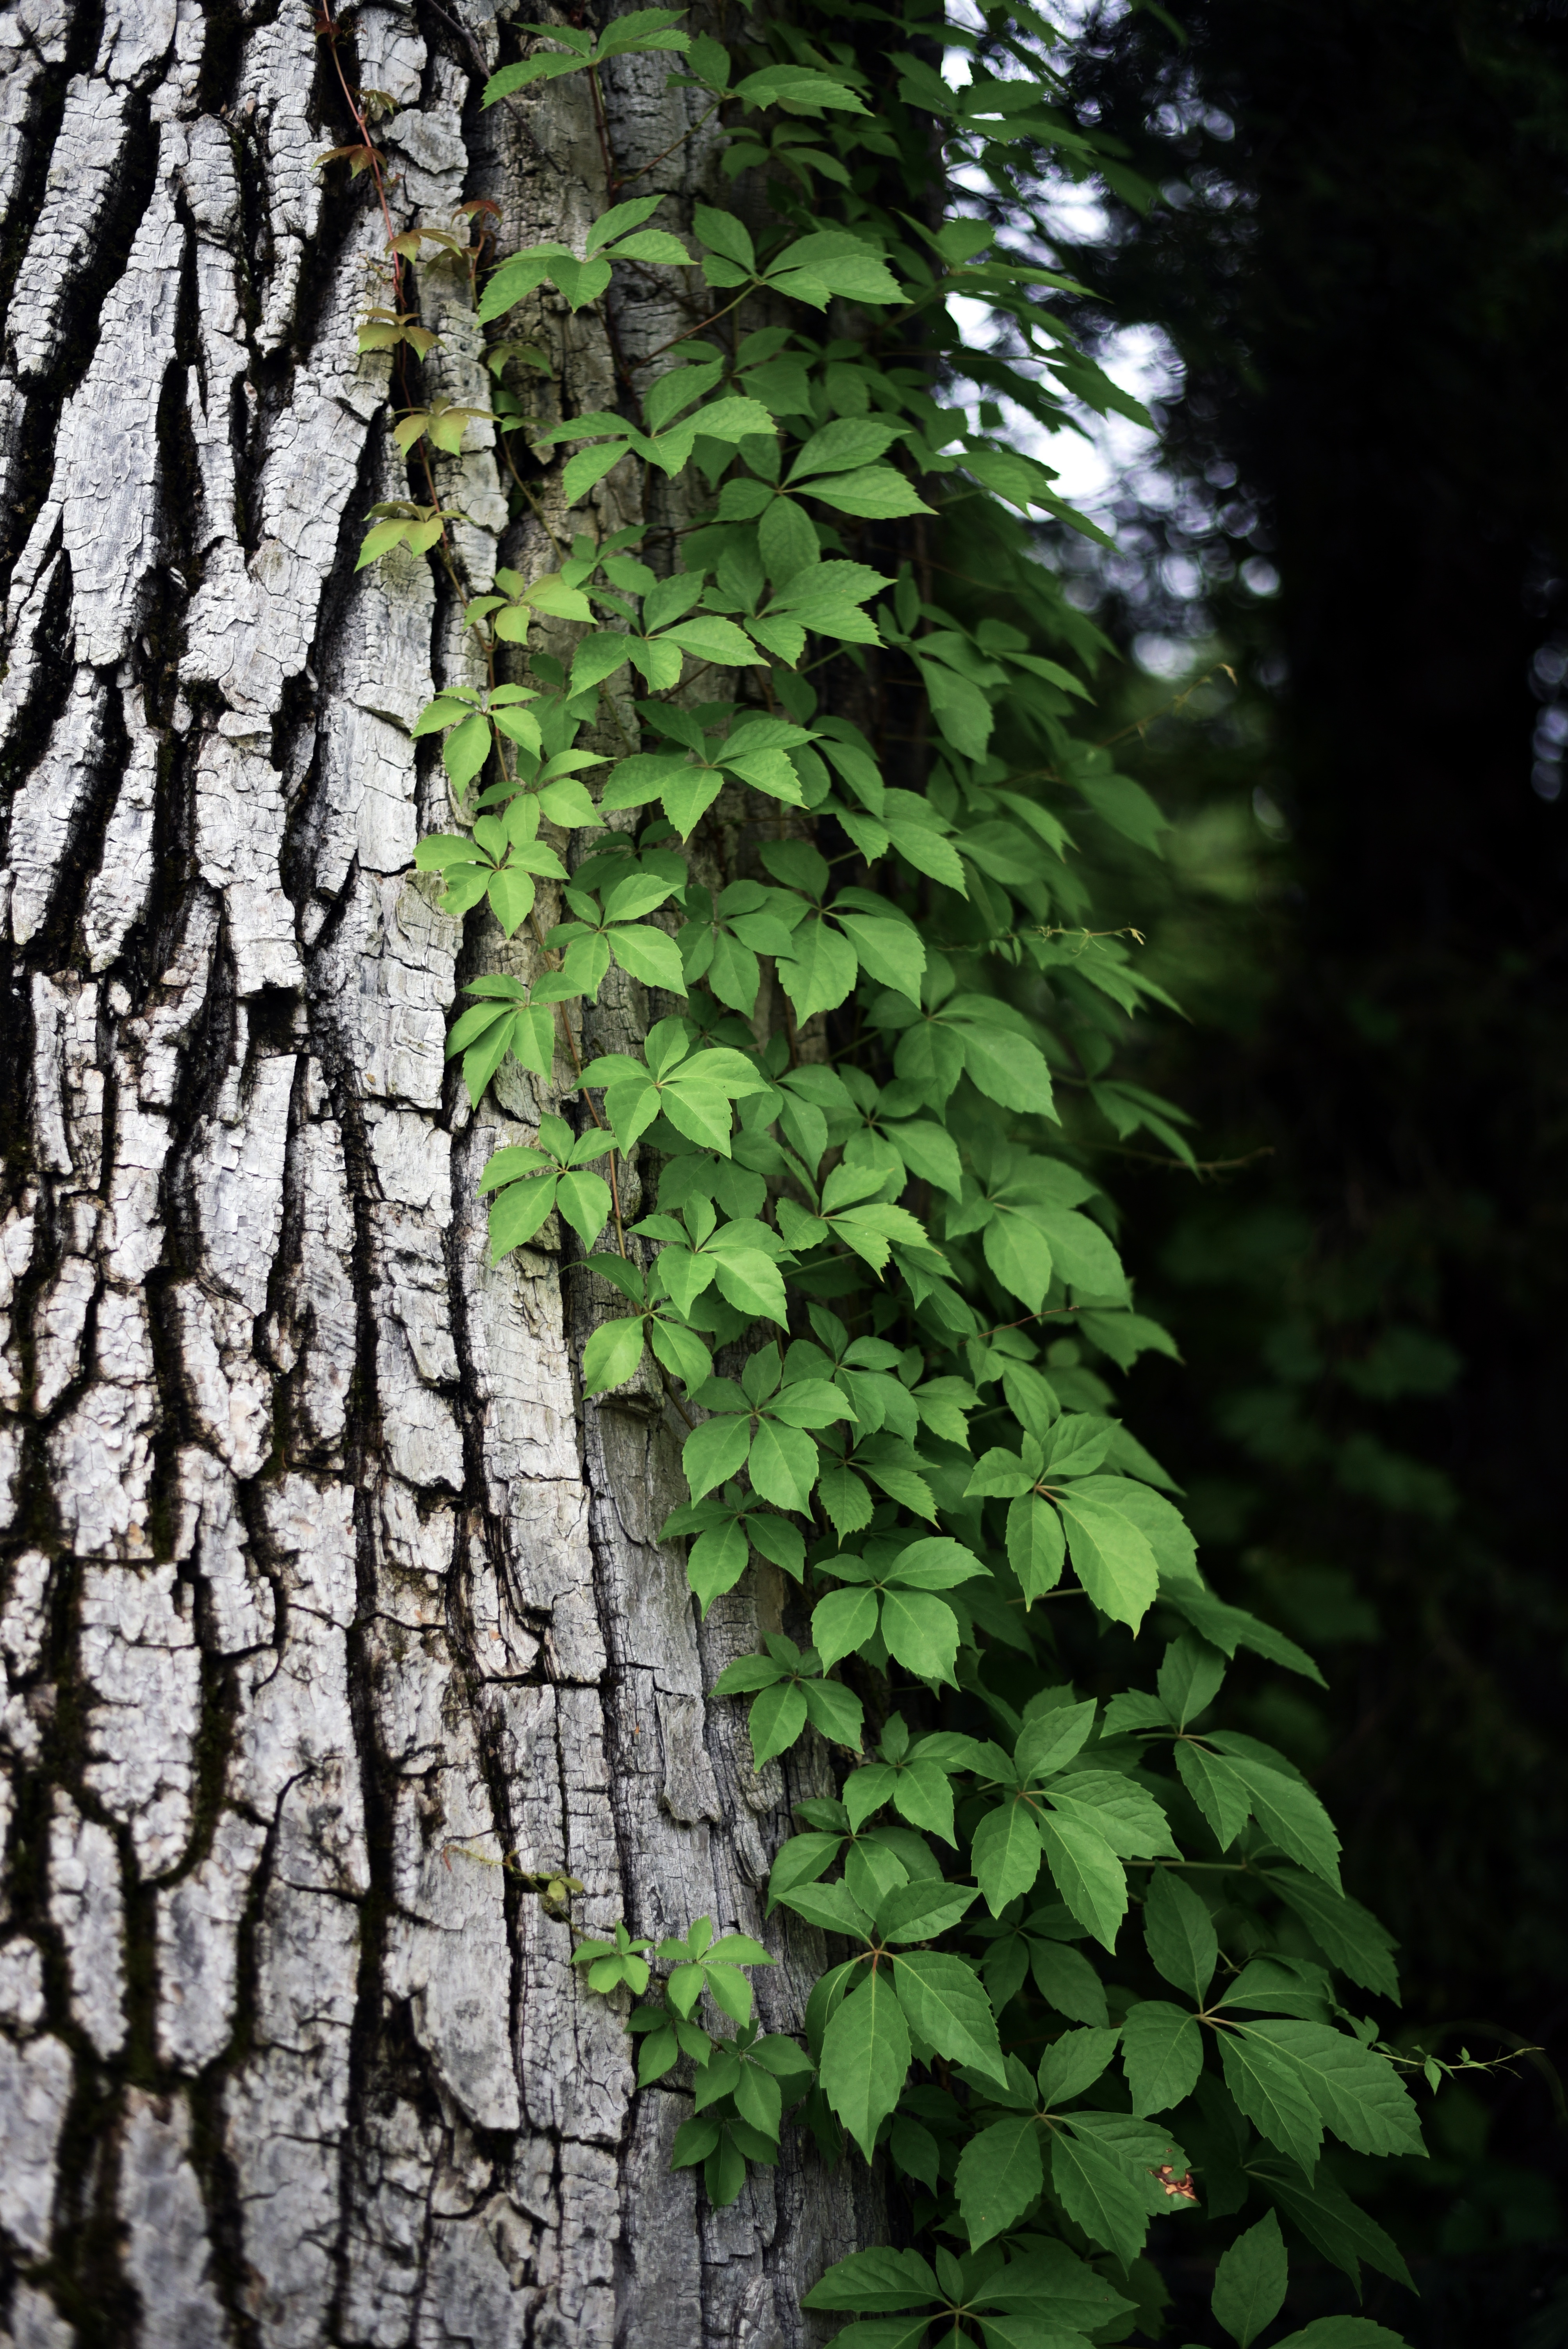
tree, nature, forest, branch, plant, sunlight, leaf, flower, trunk, green, birch, ivy, autumn, botany, flora, shrub, deciduous, woodland, flowering plant, plant stem, woody plant, land plant